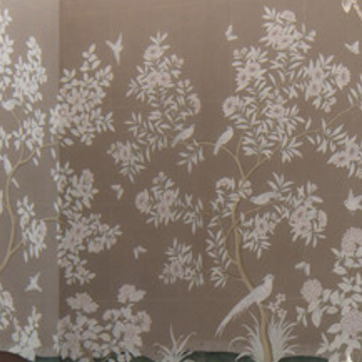
Material: wallpaper